The Teachers' Lounge

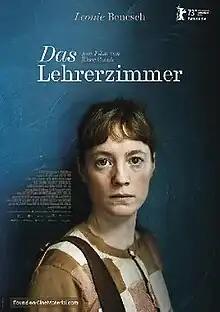
Theatrical release poster

The Teachers' Lounge is a 2023 German drama film directed by İlker Çatak, who co-wrote the screenplay with . Leonie Benesch stars as a teacher tasked with finding out which of her students is responsible for a series of thefts.